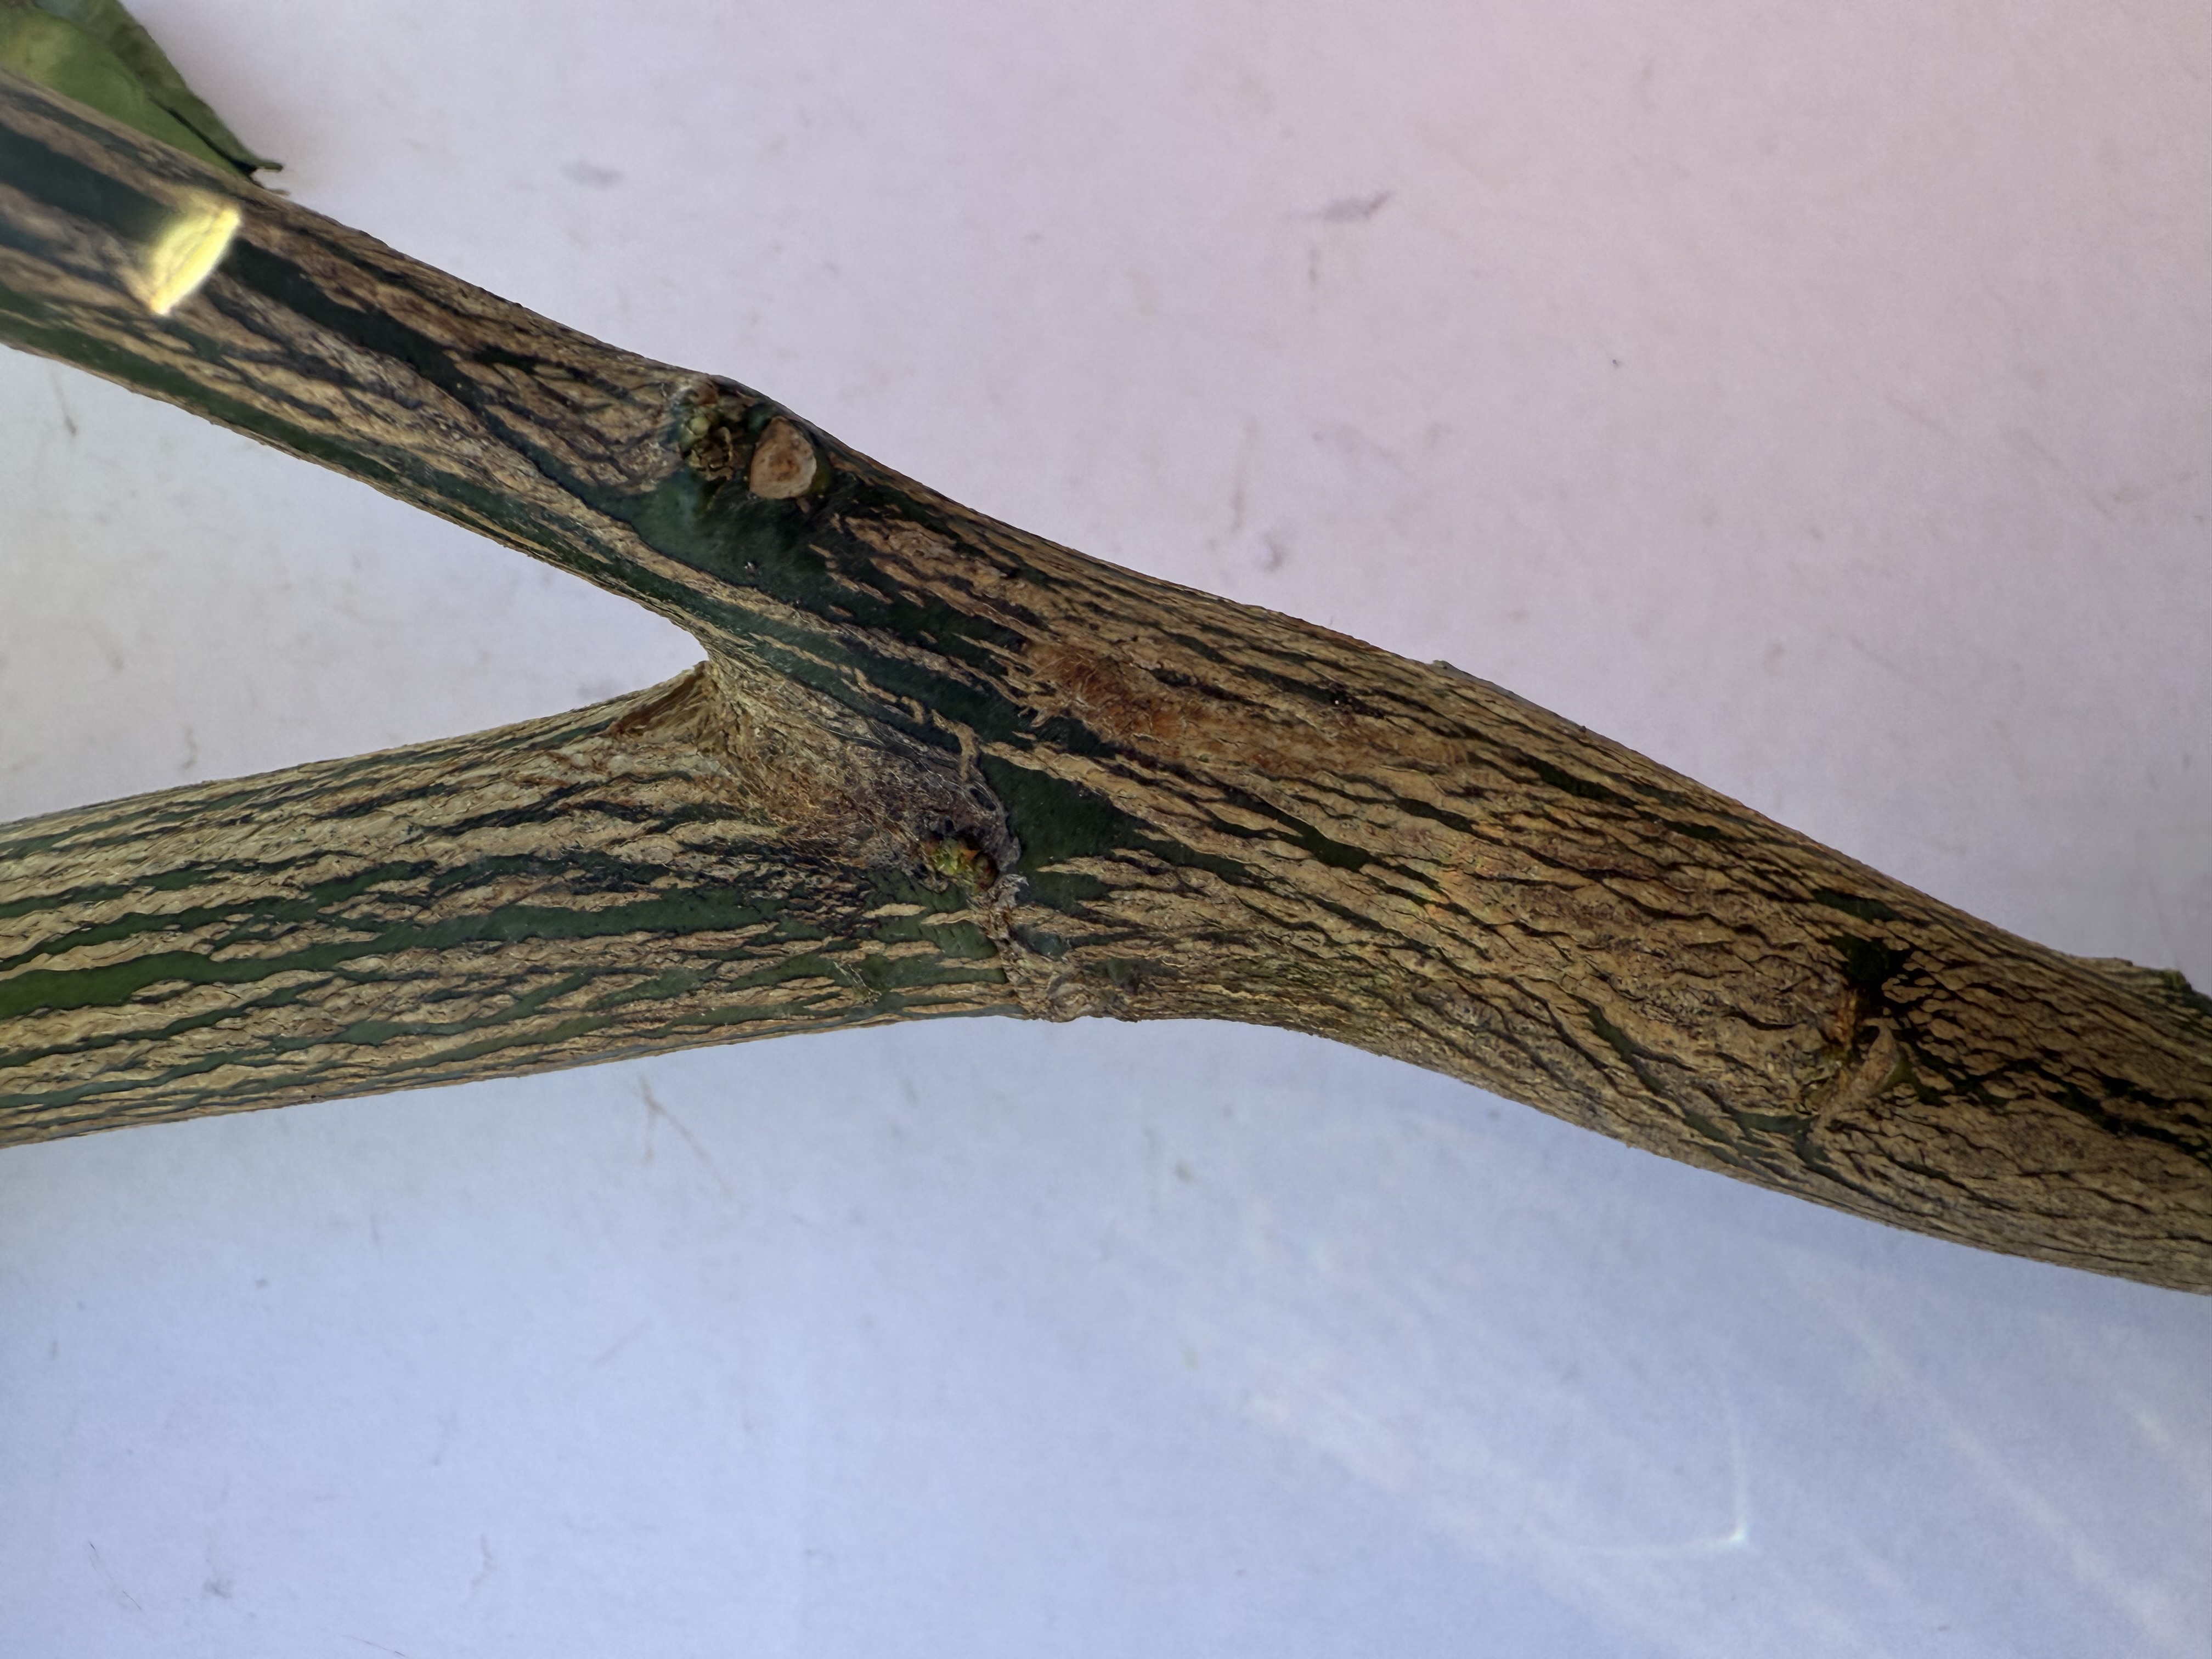
Variety: Orange